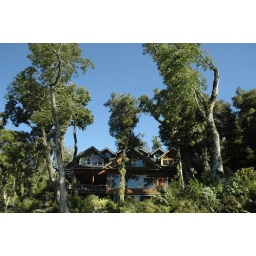
The house in the forest